Mr. Know It All

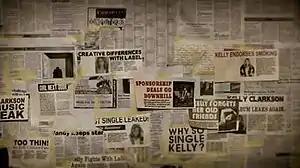
Close-up screenshot of the "Wall of Doubt", containing derogatory headlines about Clarkson.

The video features Clarkson singing behind a wall full of newspaper articles, both derogatory and favorable, about Clarkson's music career and personal life. The video continually cuts Clarkson confronting a man as a metaphor for "Mr. Know It All" by singing angrily at him. Throughout the chorus, silhouettes Clarkson's touring band fade into the wall as she sings. The video then features Clarkson watching the music video of her single "I Do Not Hook Up" on a Sony Google TV while reading an internet article about the song leaking into the internet. Clarkson later scans through the comments section and laughs at it sarcastically. The video then depicts Clarkson packing her clothes and accessories in a suitcase then leaves the man behind. The video then features Clarkson, dressed in a velvet dress, singing with feathers on her hair. In the final shot of the video, Clarkson tears some of the newspaper clippings at the wall, creating a hole and revealing a sunny, beautiful valley and a road, similar to the one featured in the music video of Madonna's single "Don't Tell Me", in which Clarkson enters along with her suitcase.